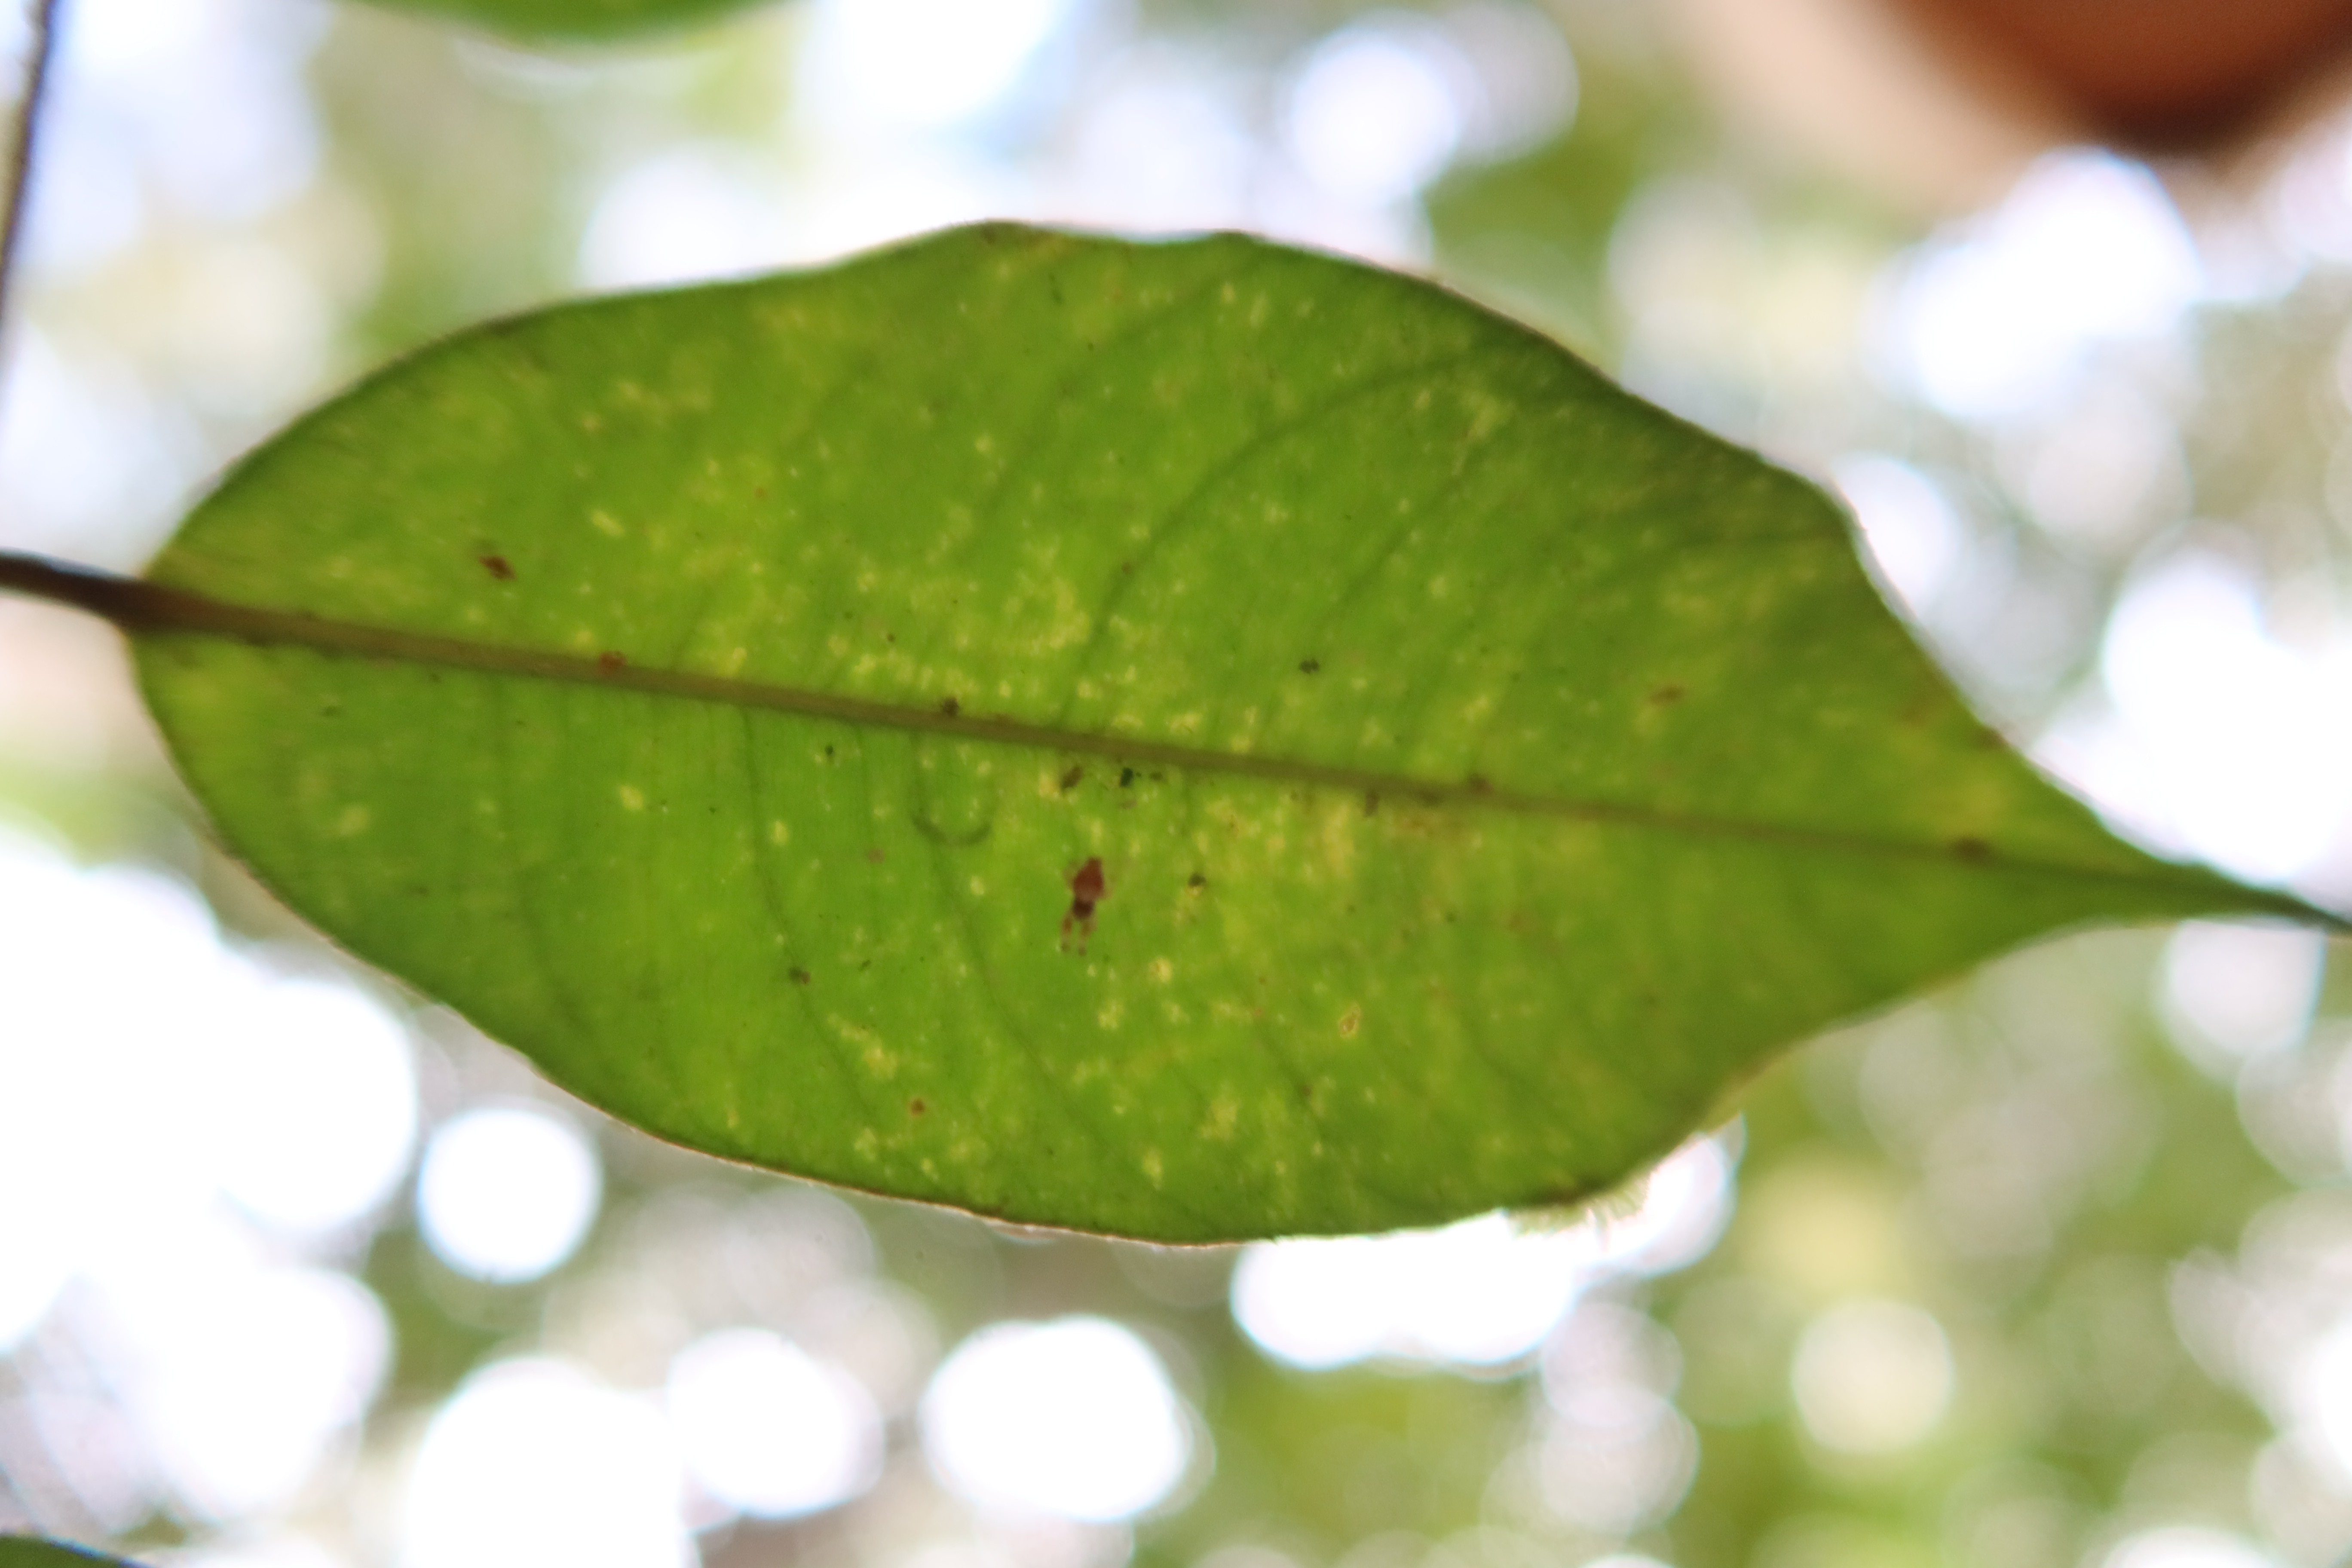
Label: Spiders